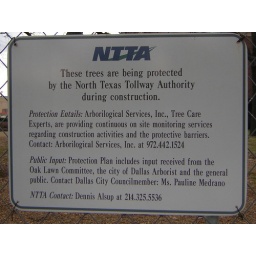
This sign refers to the old trees that are not near the structure. The wording concerns me. Nikon 2200